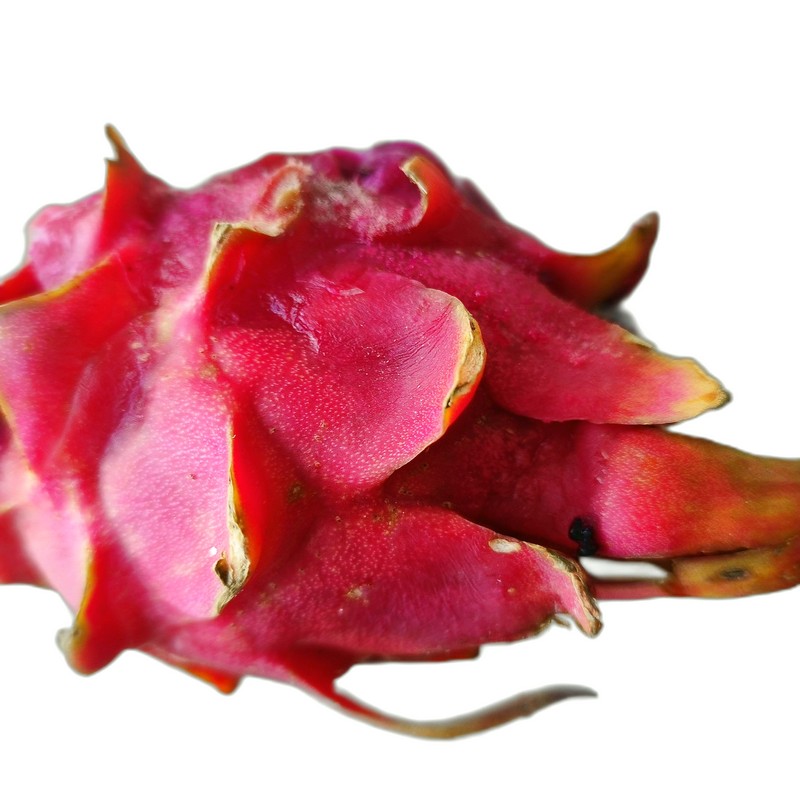
Label: Defect Dragon Fruit